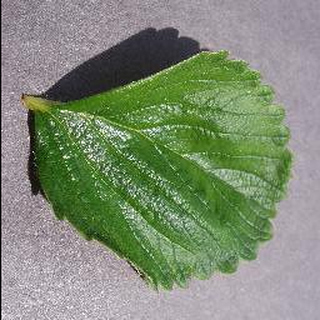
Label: healthy_strawberry